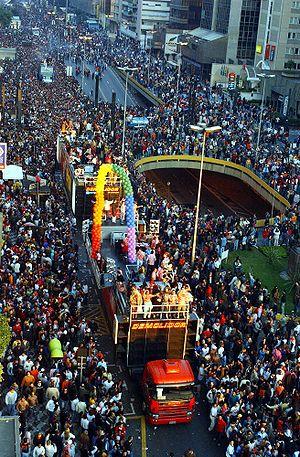
Le tourisme gay, parfois appelé tourisme LGBT, est un type de tourisme de niche commercialisé auprès des homosexuels, voire parfois plus largement aux personnes lesbiennes, gays, bisexuels et transgenres. Cette forme de tourisme propose des offres et des activités spécifiques à cette clientèle, leur garantissant une certaine liberté, voire de sécurité, pour les destinations, les hébergements touristiques, qui sont soit spécifiquement homosexuels, soit dits « gay-friendly ».